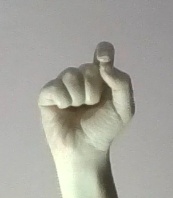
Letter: fa